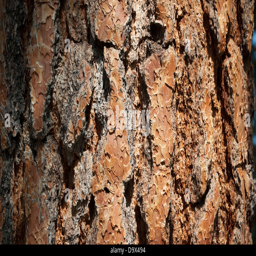
tree trunk showing a close - up of the tree bark